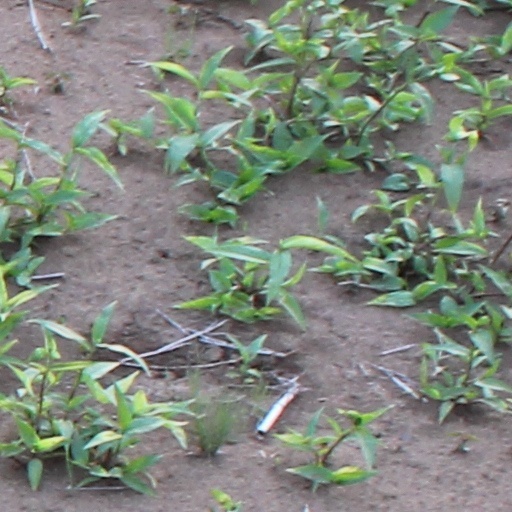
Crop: wheat